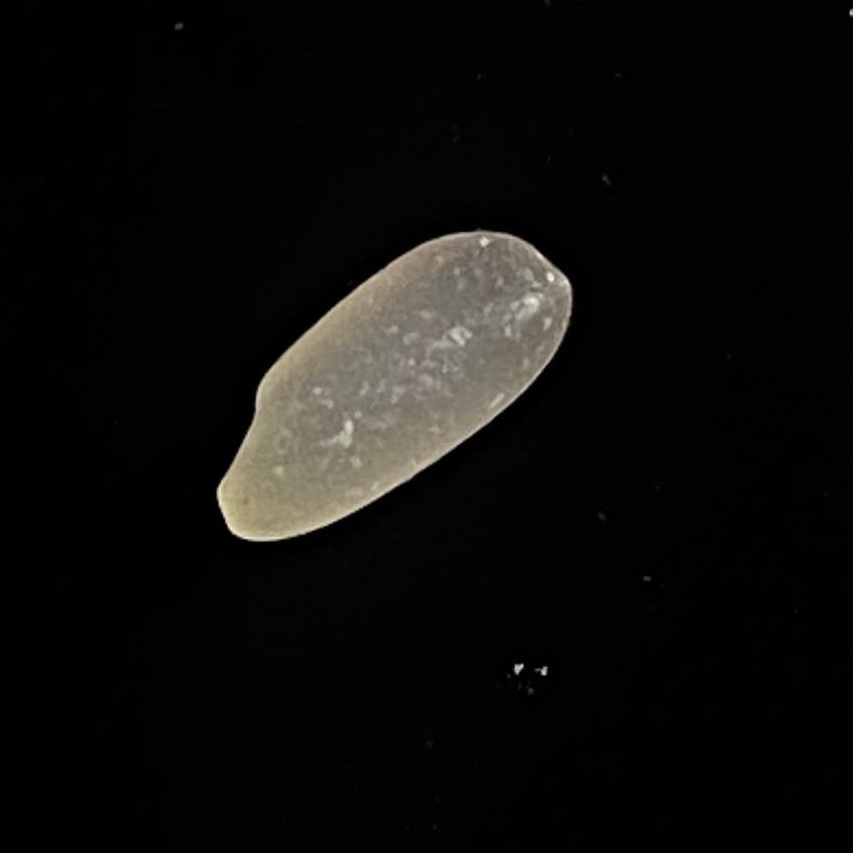
Rice variety: Paijam